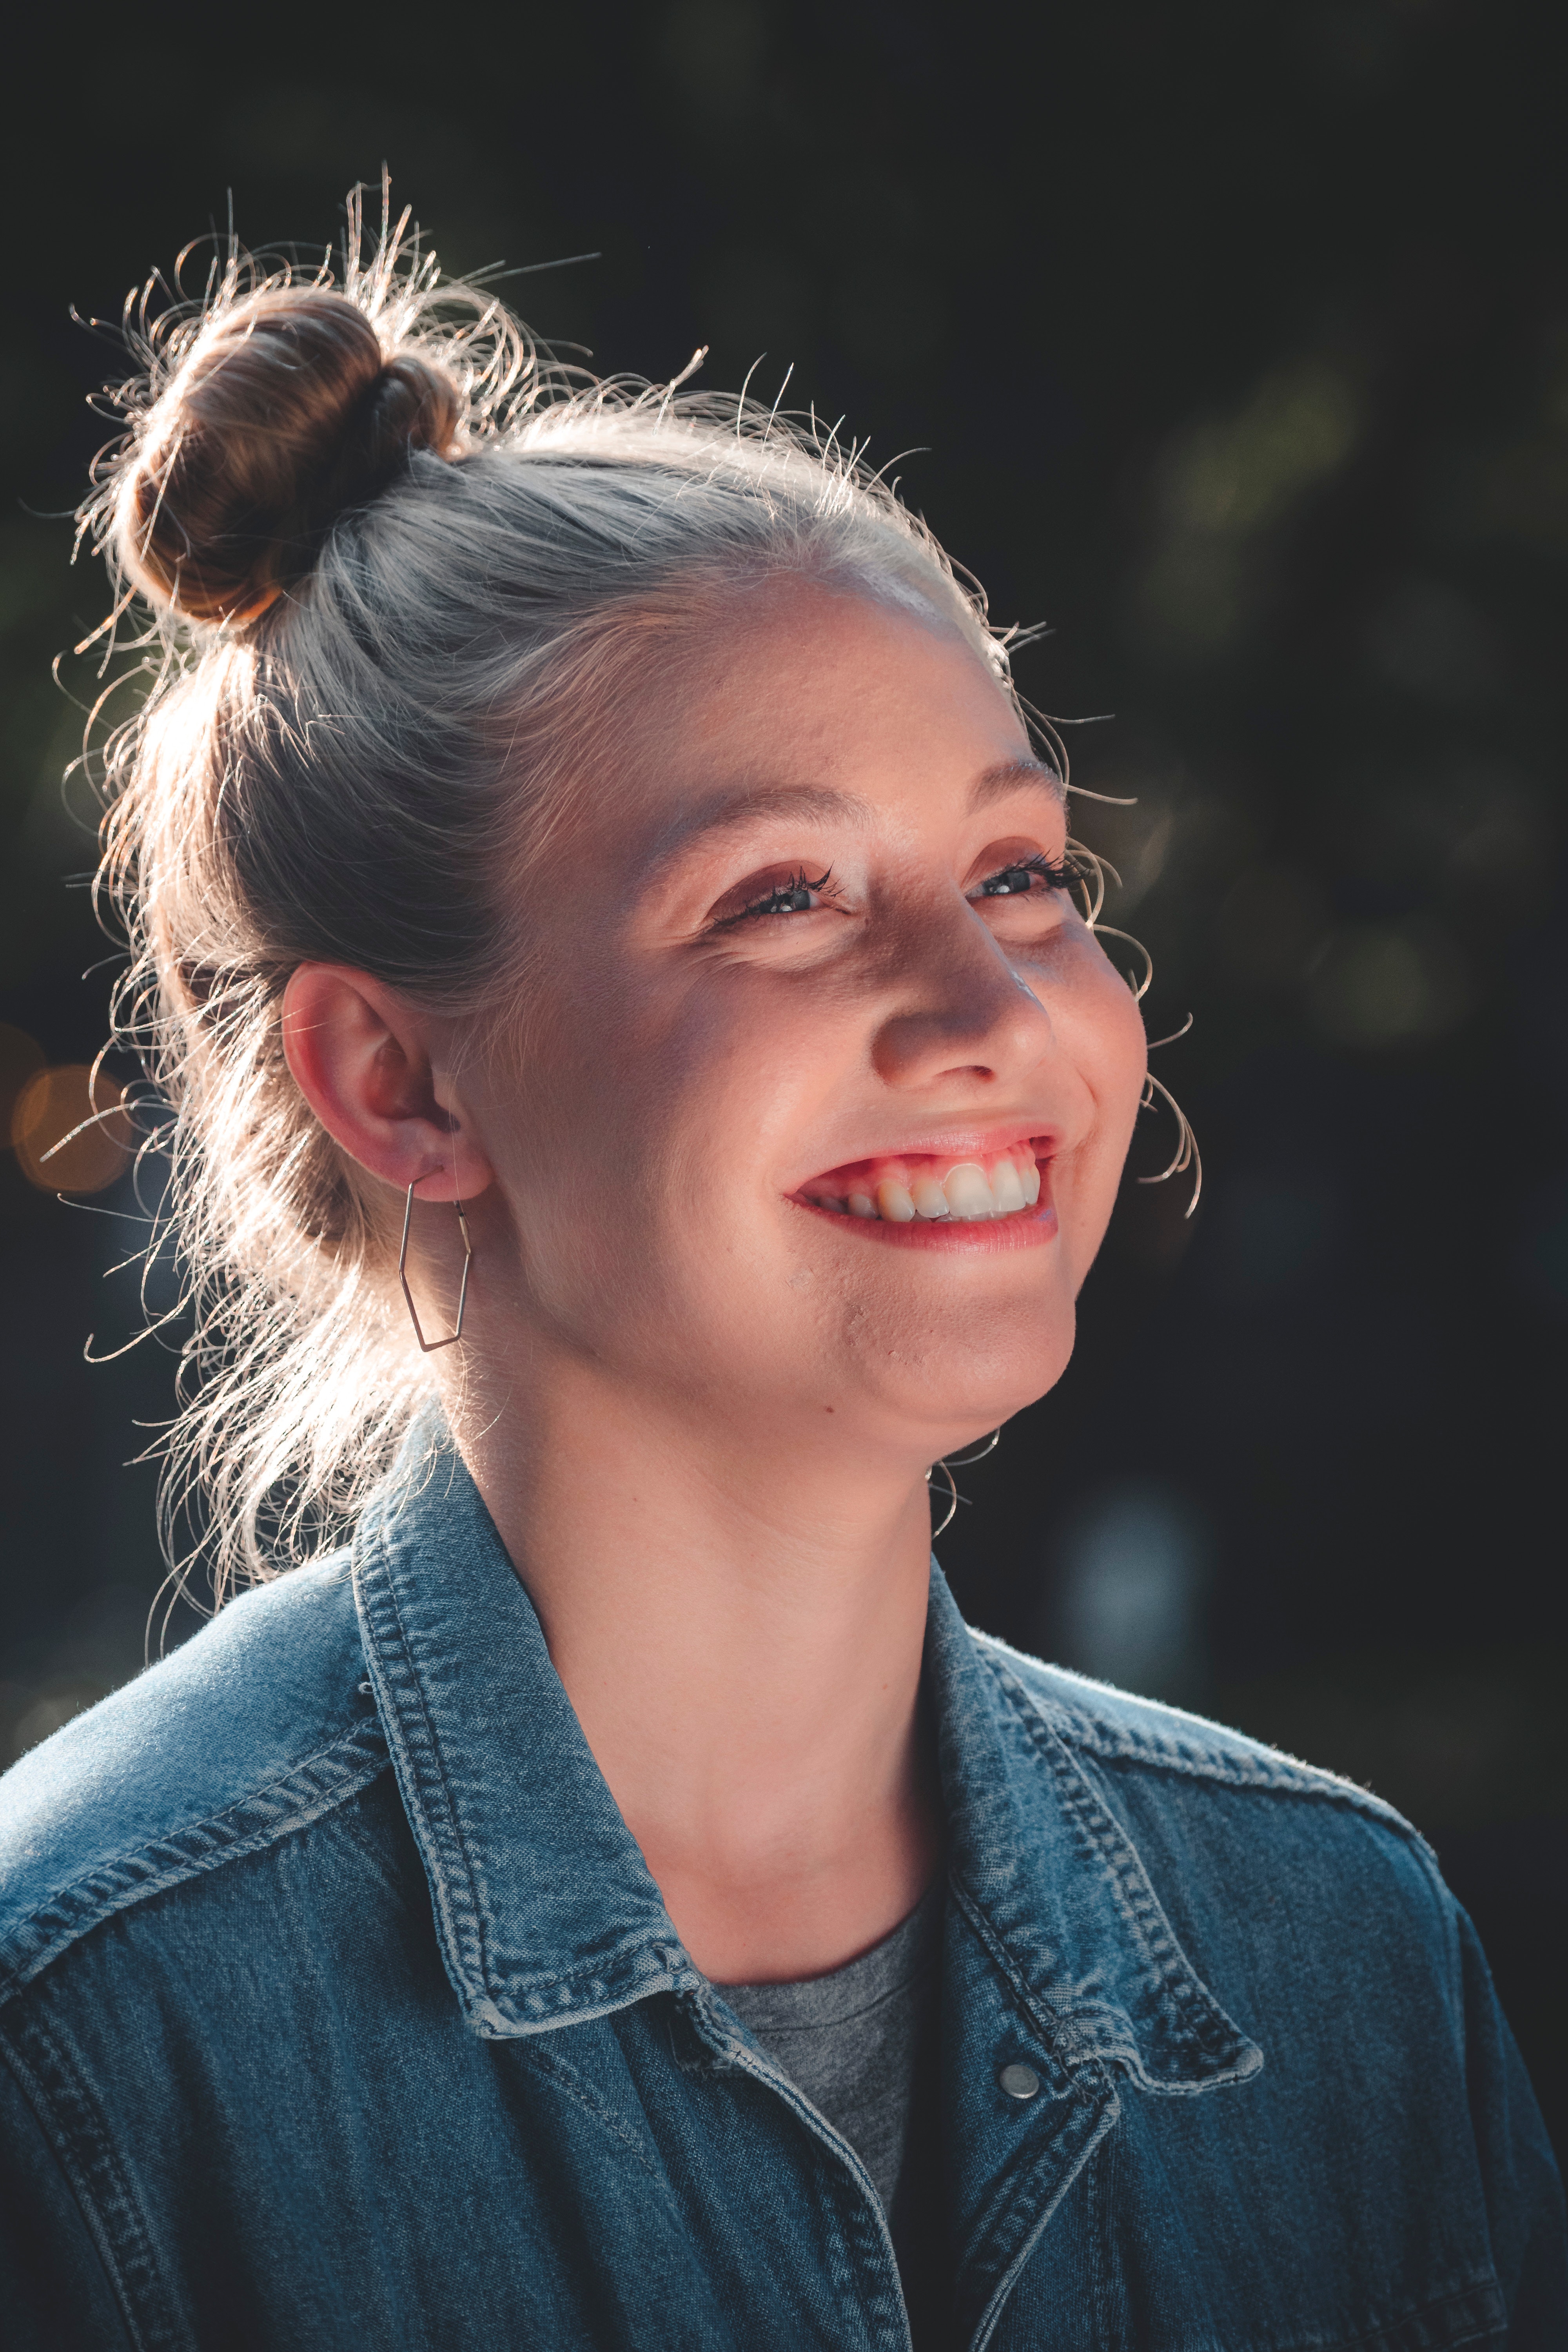
hair, face, beauty, girl, eyebrow, hairstyle, head, lady, photography, forehead, smile, portrait, human, portrait photography, fun, long hair, photo shoot, ear, model, brown hair, neck